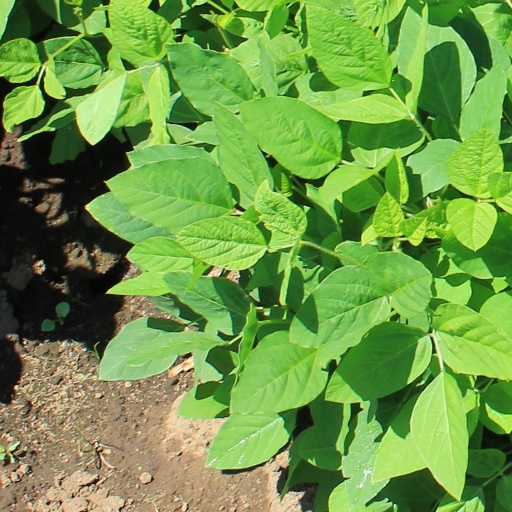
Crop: soybean